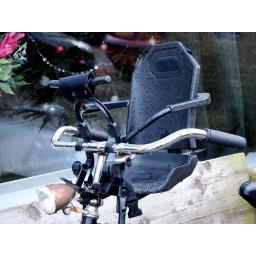
cute little kid's seat up front near the handlebars.